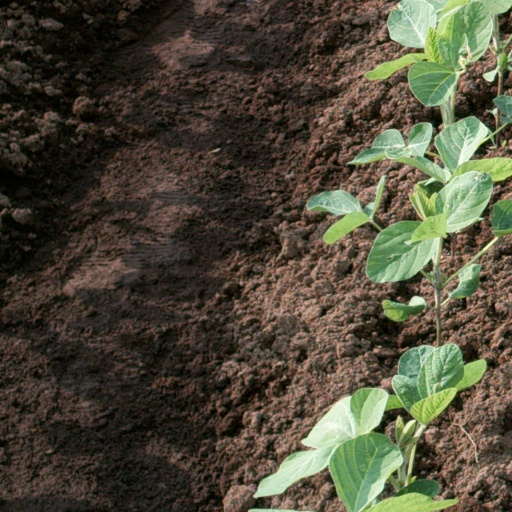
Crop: soybean